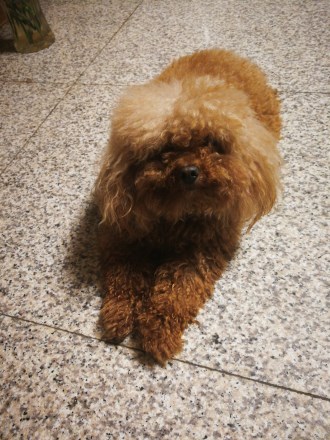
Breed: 2925-n000114-toy_poodle